Comet (card game)

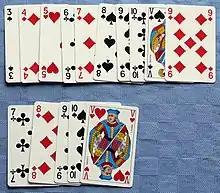
Sequences in ancient comet or manille. The comet has ended the top sequence and a new one has begun.

First hand leads any card, but it makes sense to choose a low card of the longest ascending sequence held. As cards are played, the player names them by saying e.g., "Six, seven, eight, nine and without ten". Holding a ten, the next in turn continues by saying e.g. "Ten, jack and without queen". The next may continue with "Queen and king". The king is a stop; the player who plays it receives one jeton from each opponent and may start a new sequence with any card held. If the next in turn is unable to continue the sequence, that player passes by saying e.g. "Without ten". If no-one can continue the sequence, the last to play a card receives one jeton from each opponent and then starts a new sequence.